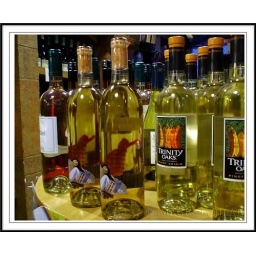
liquor bottles on display at a vendor in The Forks market